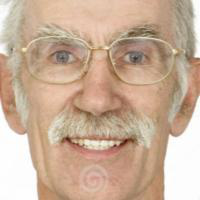
Age group: age 66-80